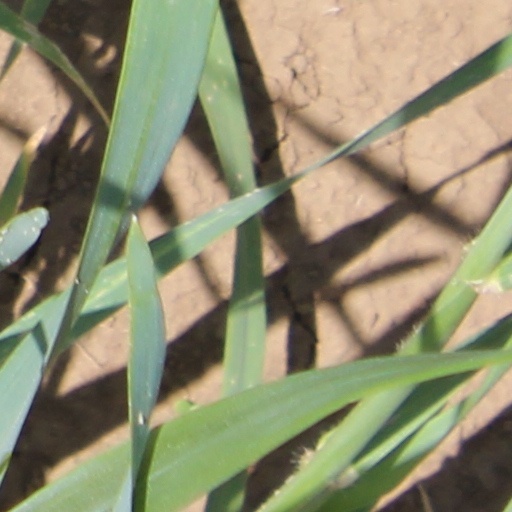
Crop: wheat